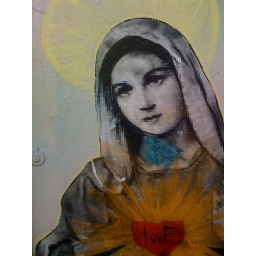
Street art on a door in the Lower Haight, behind the 22 Fillmore bus stop.